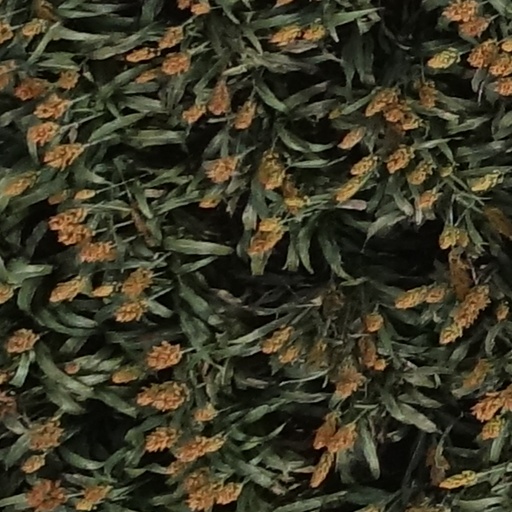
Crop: sorghum